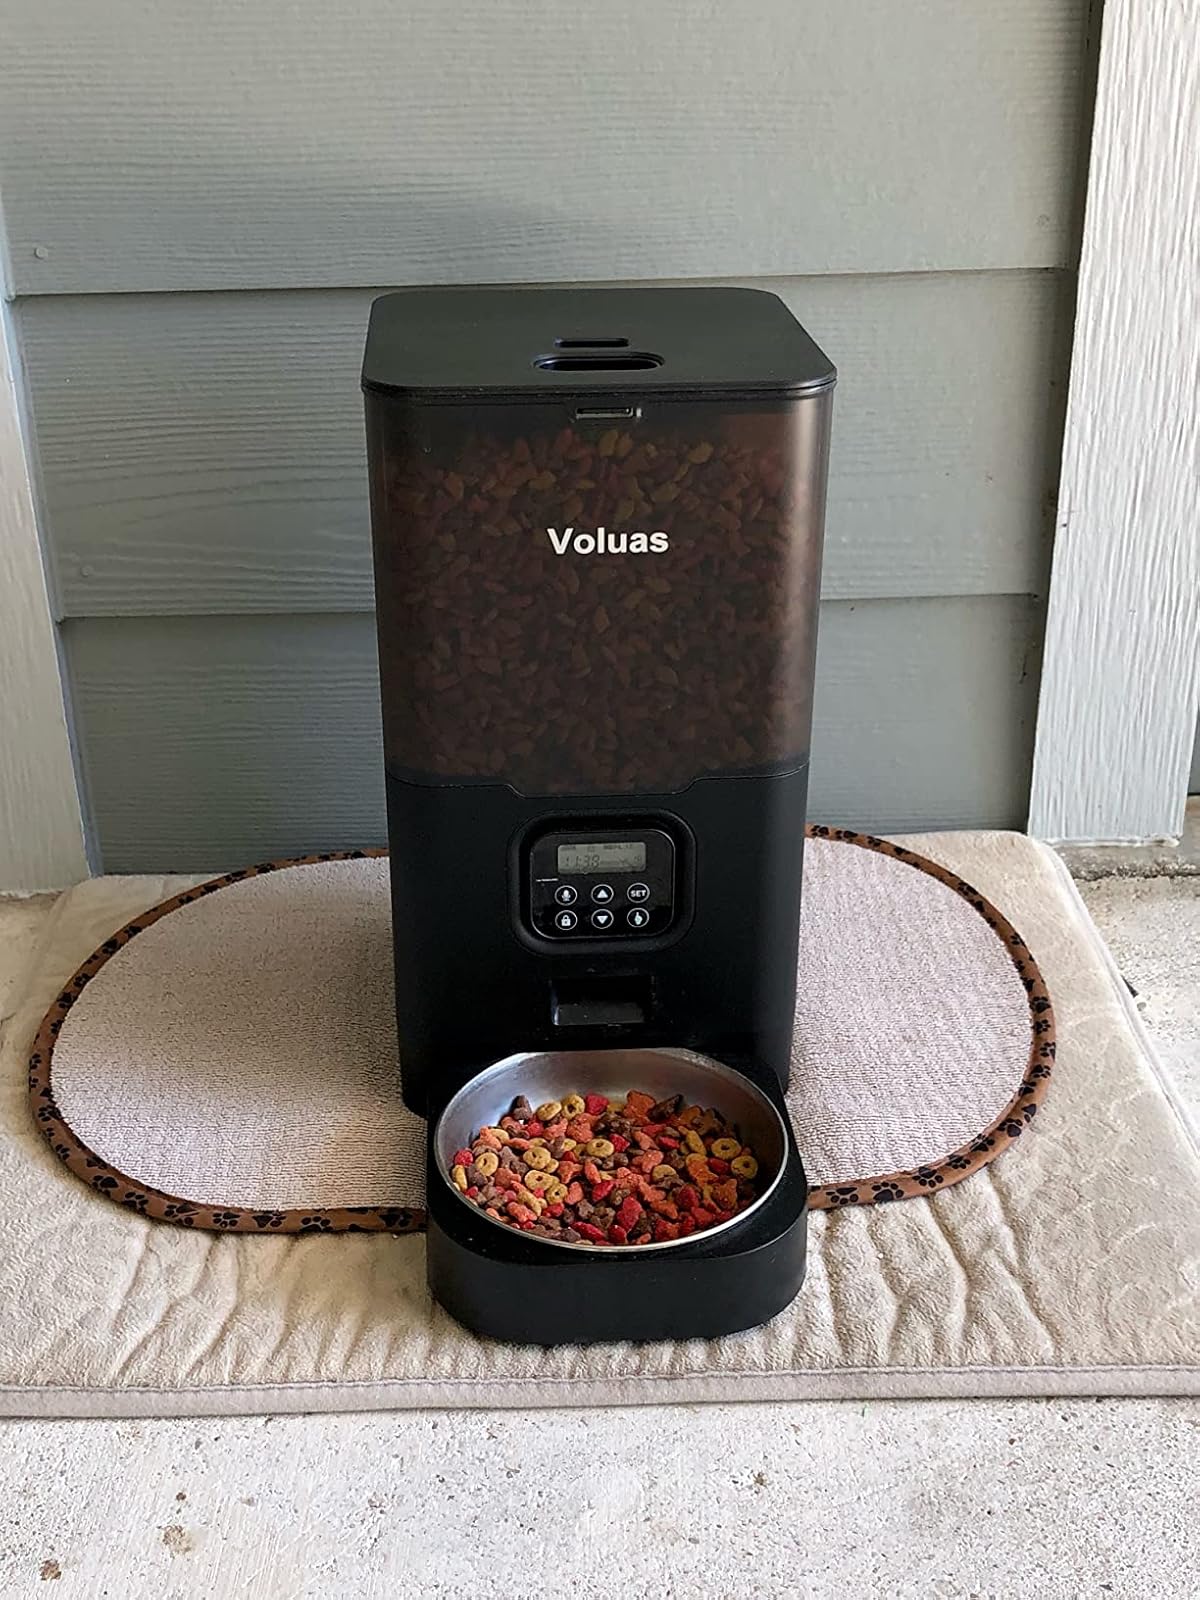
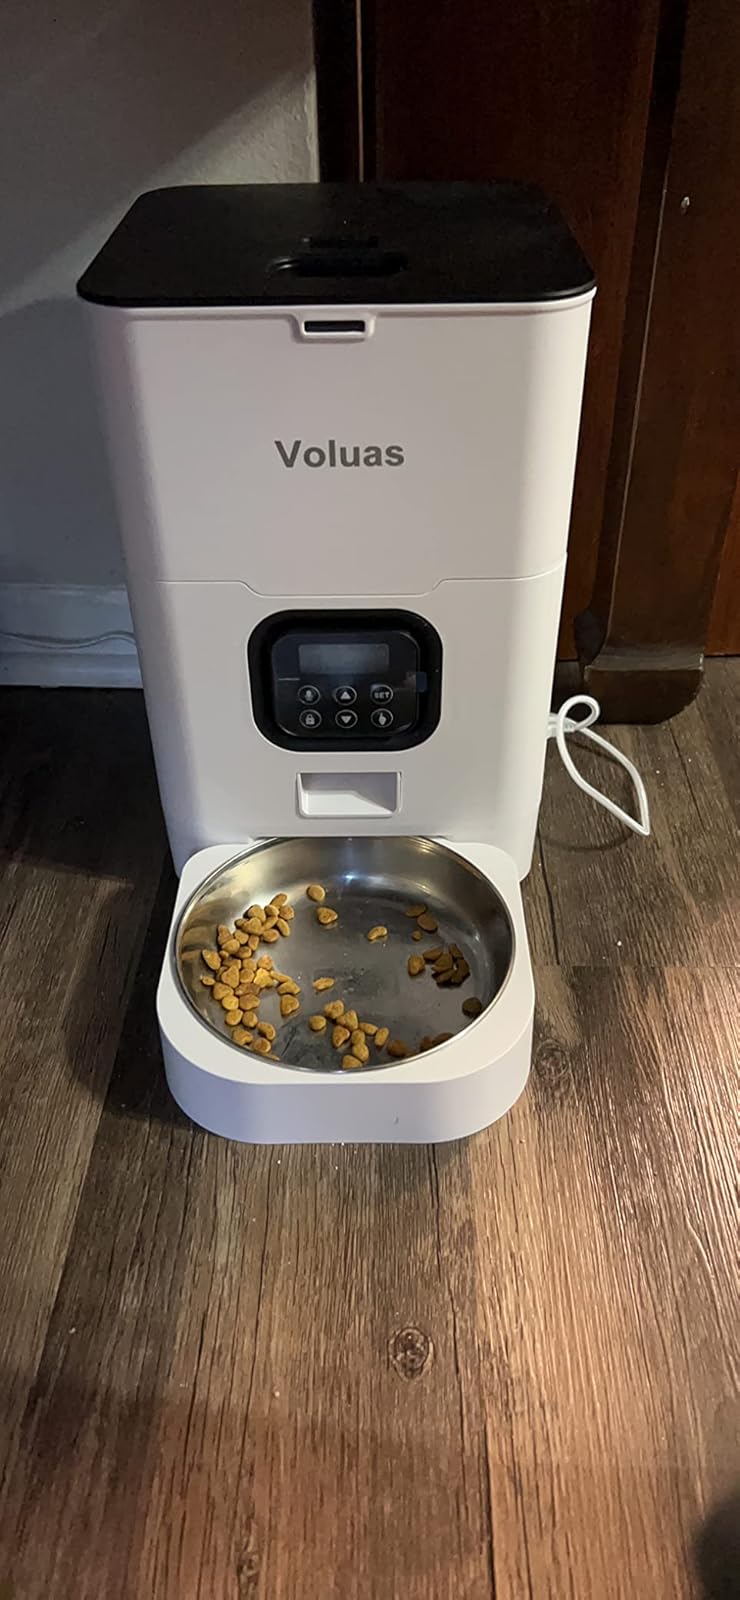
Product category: items_feeder
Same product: no